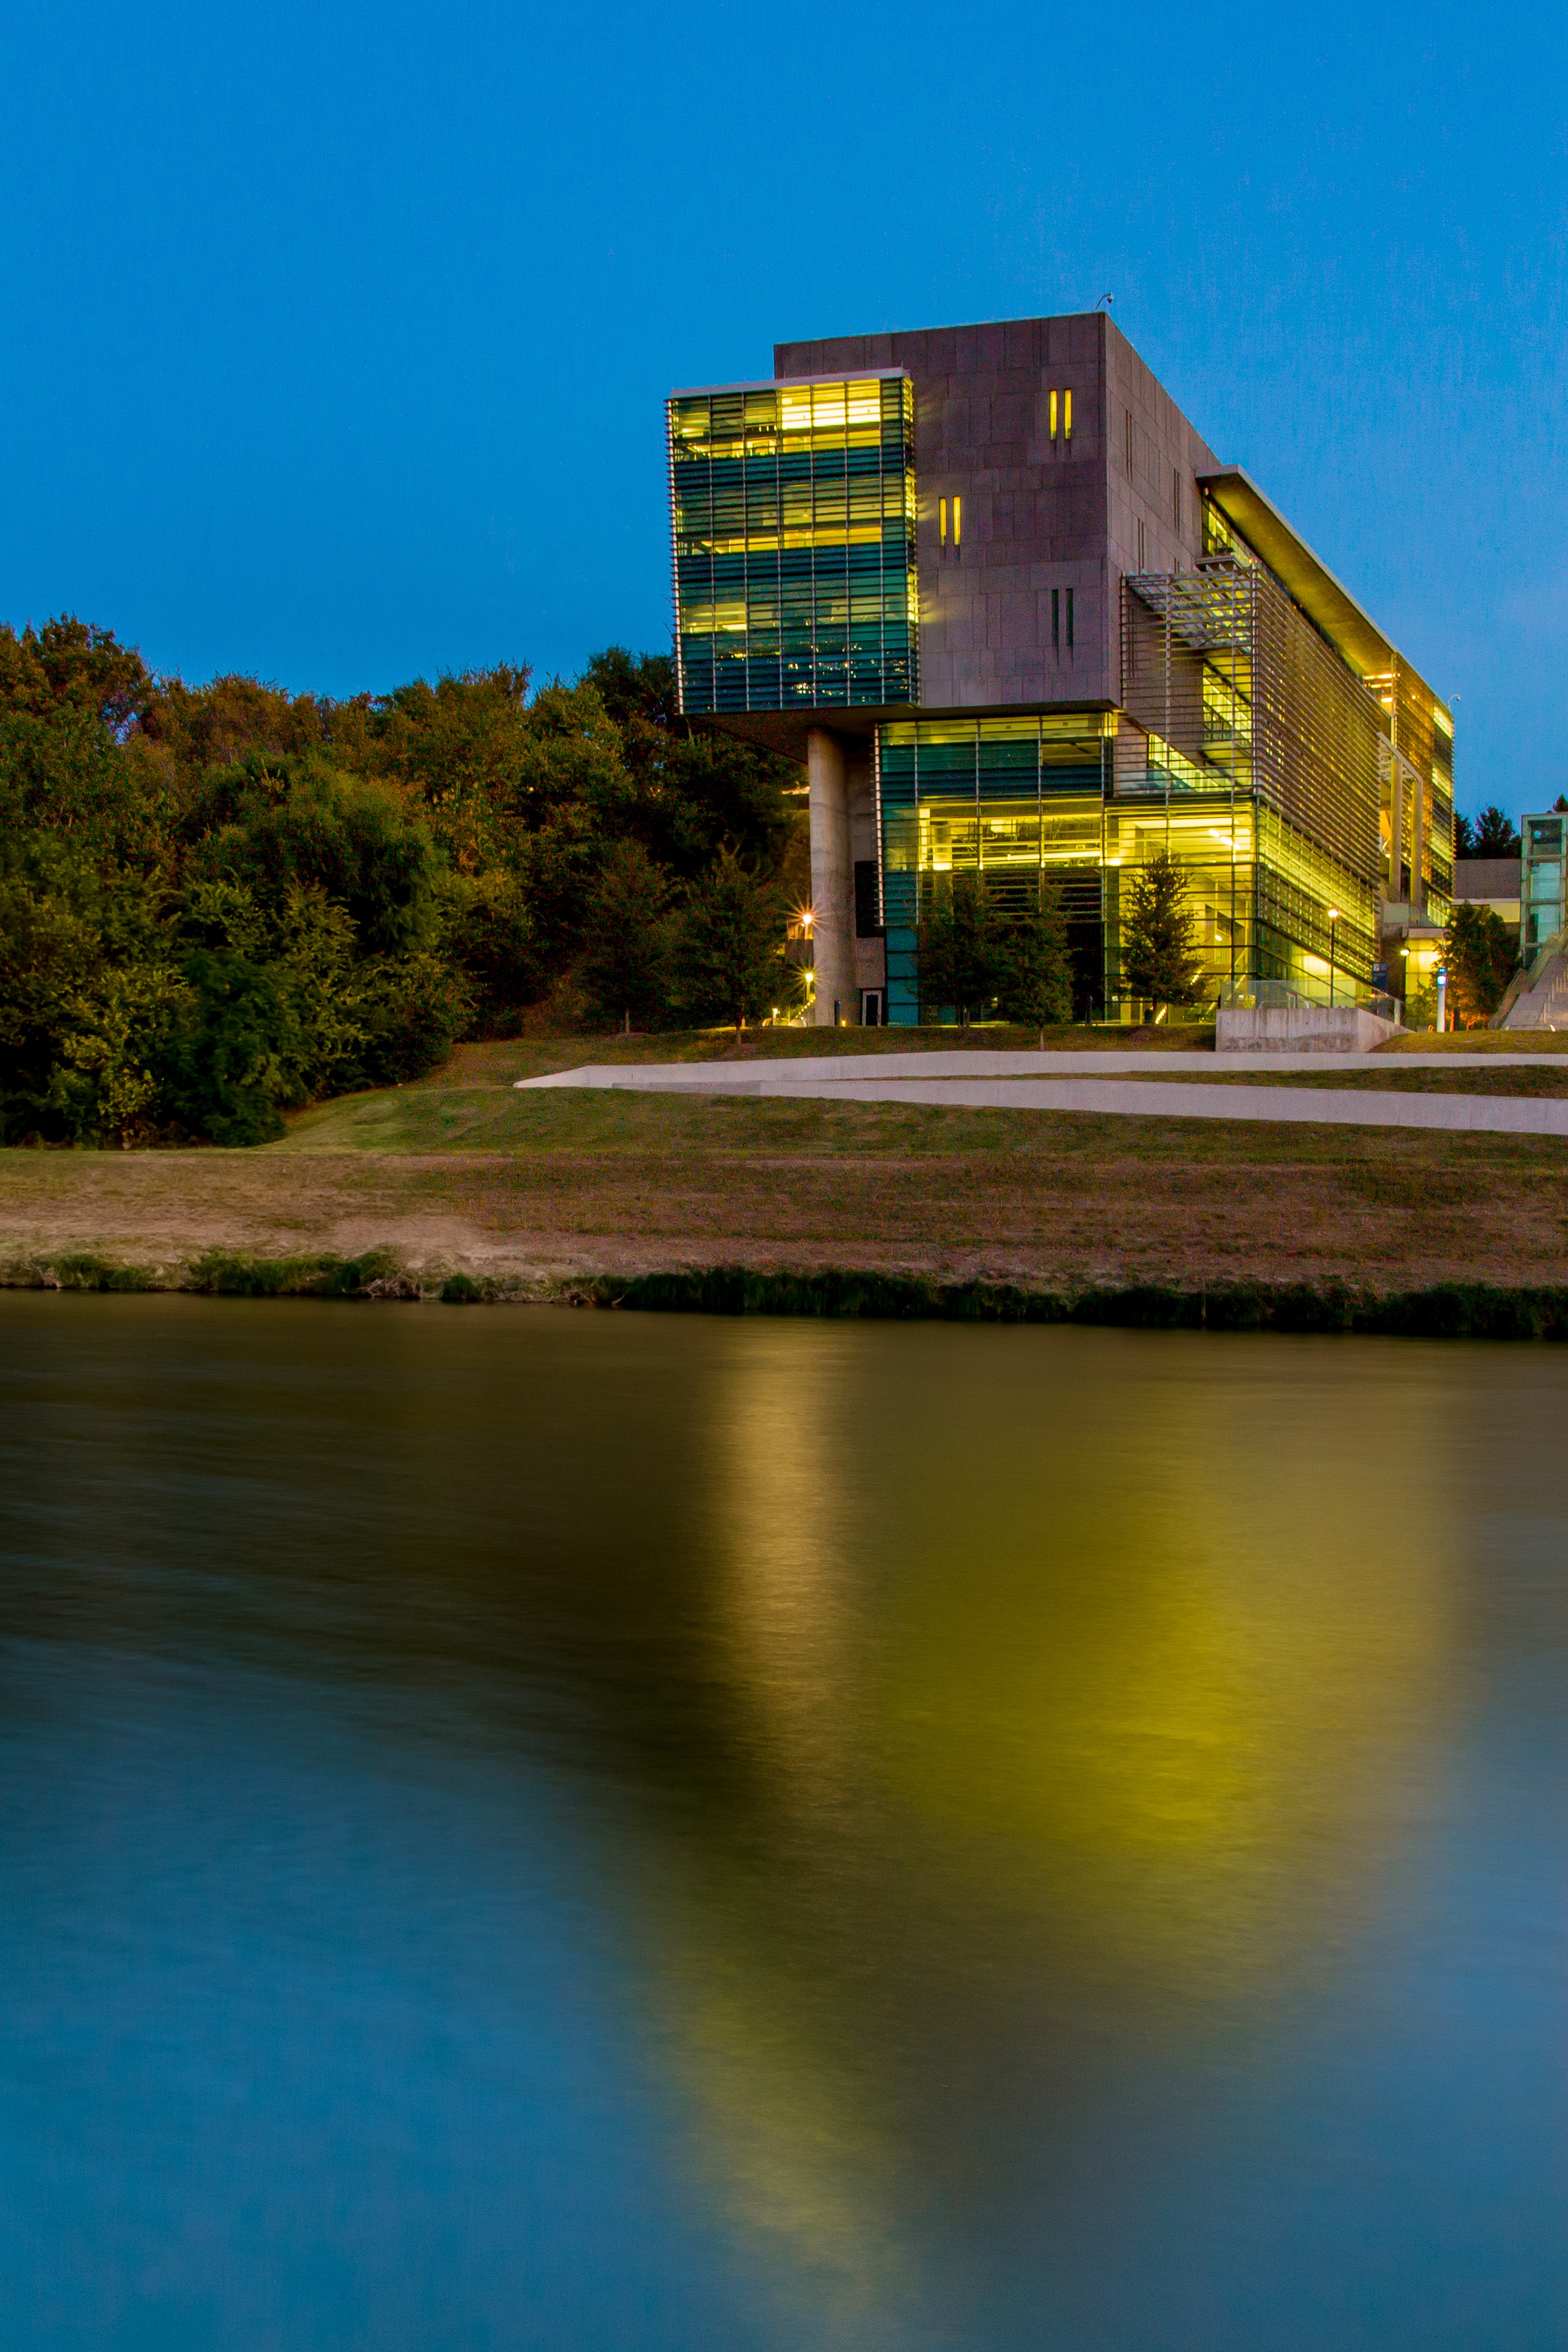
sea, coast, water, ocean, horizon, architecture, sky, sunset, night, sunlight, morning, building, city, urban, river, cityscape, downtown, dusk, evening, reflection, scenic, usa, bay, modern, concrete, waterway, illuminated, scene, texas, fort worth